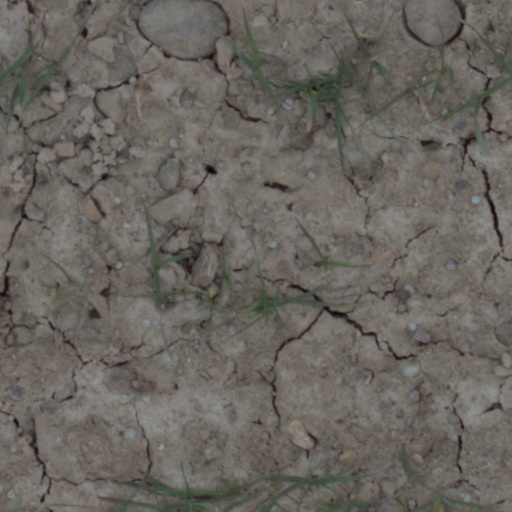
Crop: wheat